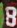
Number: 8